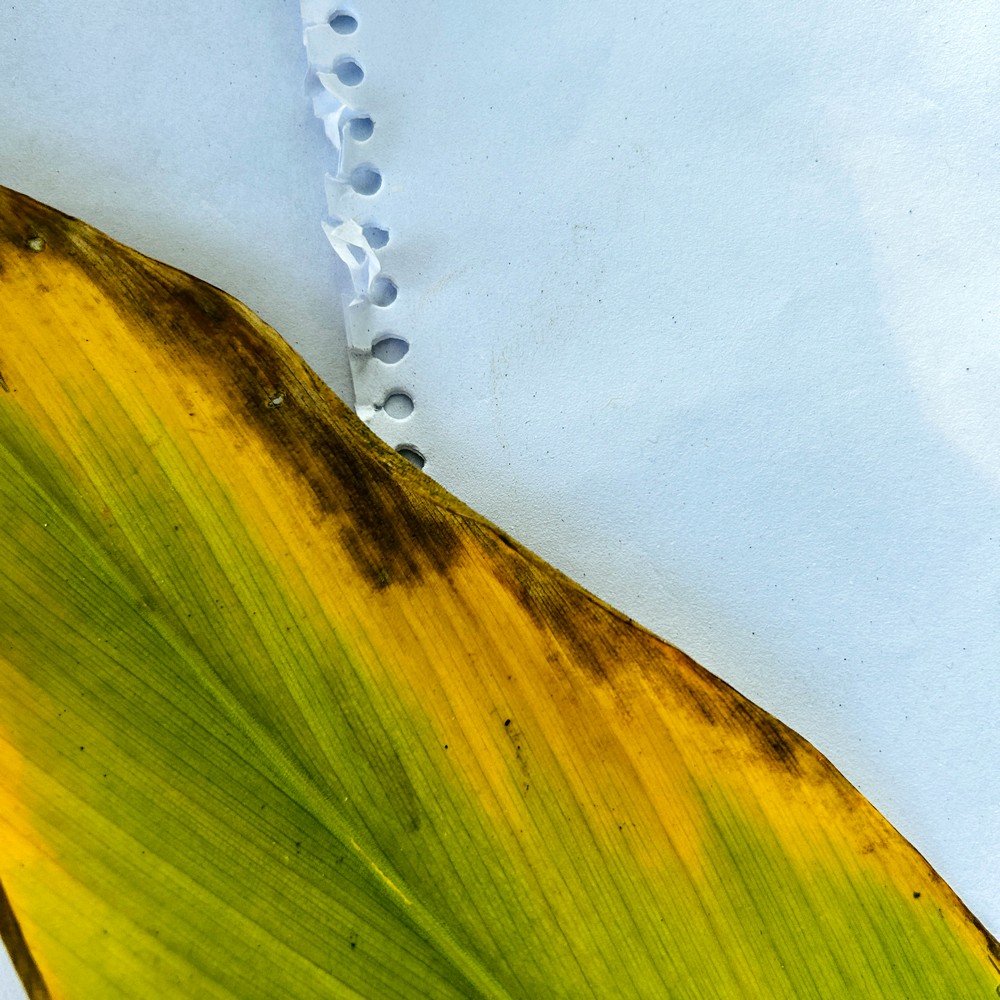
Label: Leaf Blotch